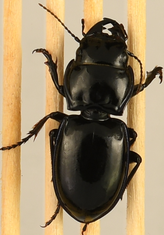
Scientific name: Pasimachus elongatus
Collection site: Central Plains Experimental Range NEON (CPER), plot CPER_006